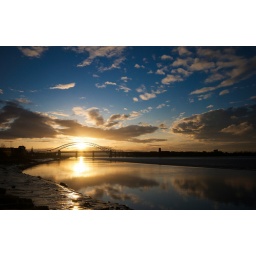
April sunslide, Runcorn road and rail bridges span the River Mersey. 5th in Explore, April 2nd, 2010.